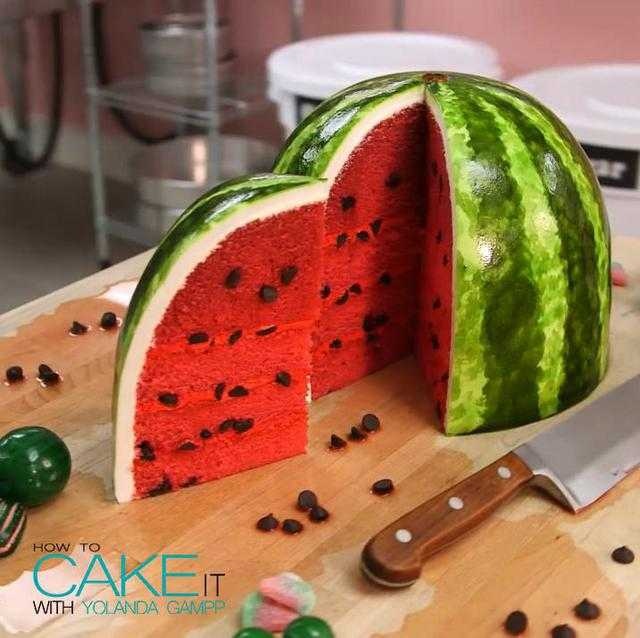
Label: Watermelon